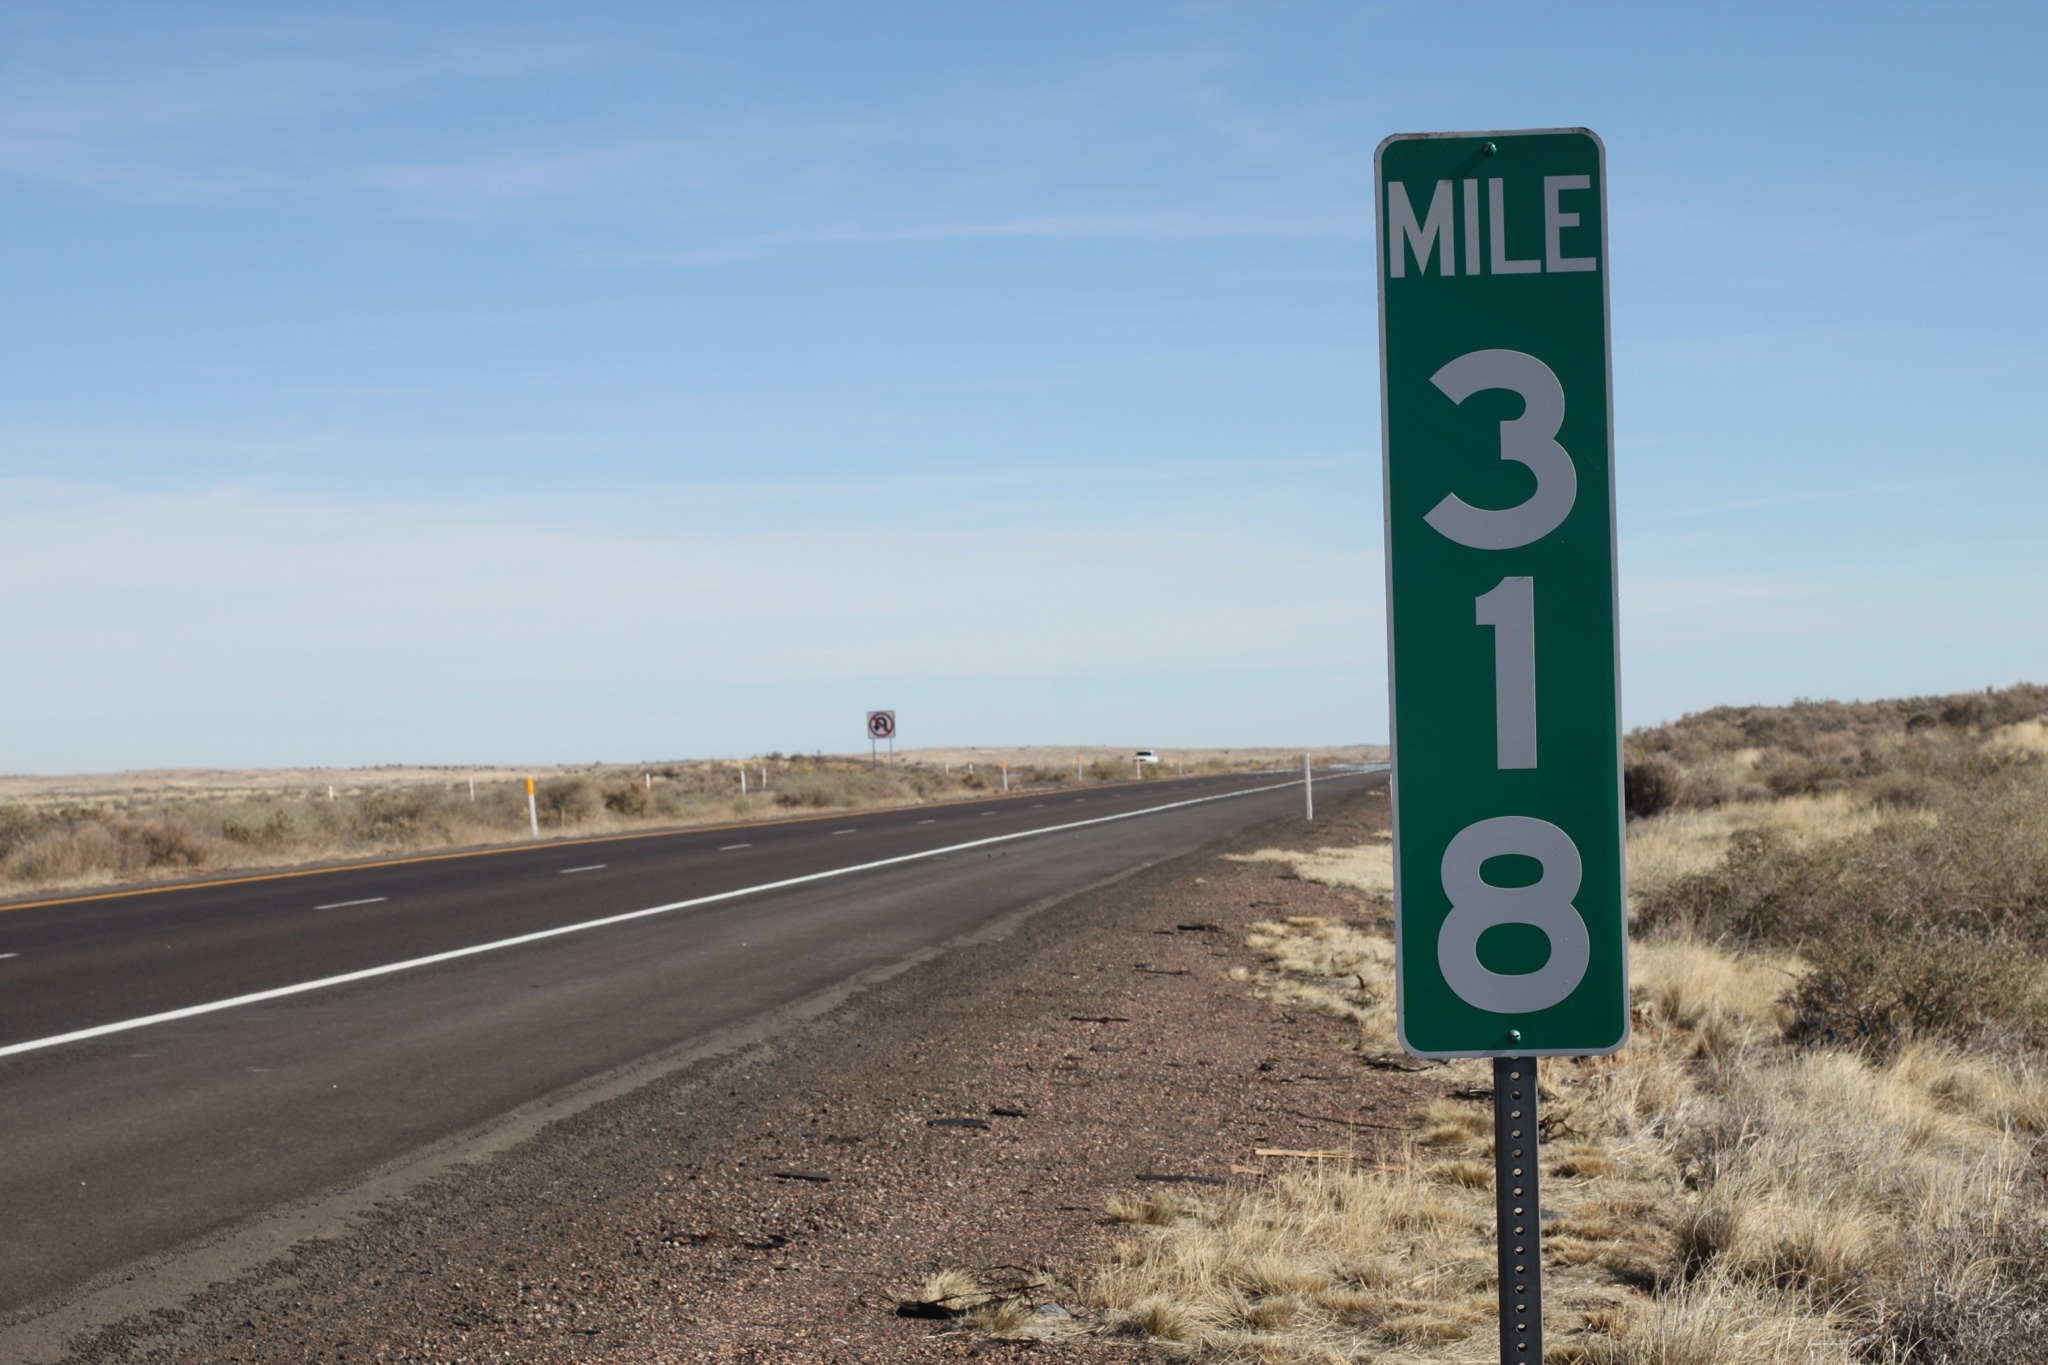
road, highway, wind, sign, signage, lane, road trip, infrastructure, ds106, 106, traffic sign, controlled access highway